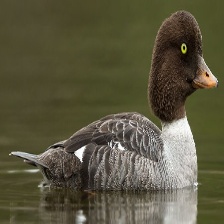
Species: BARROWS GOLDENEYE
Scientific name: BUCEPHALA ISLANDICA
ImageNet parent category: drake